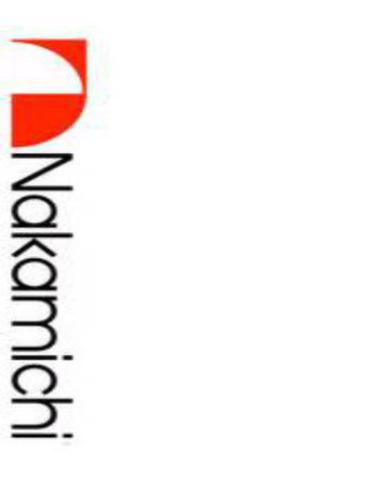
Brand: nakamichi-1
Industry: Necessities